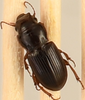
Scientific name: Cratacanthus dubius
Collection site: North Sterling NEON (STER), plot STER_035